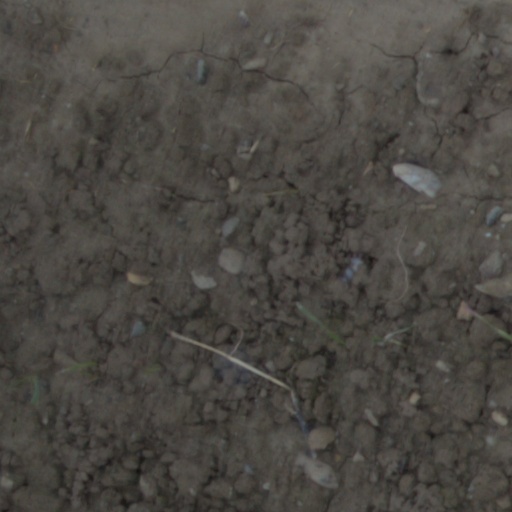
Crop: wheat